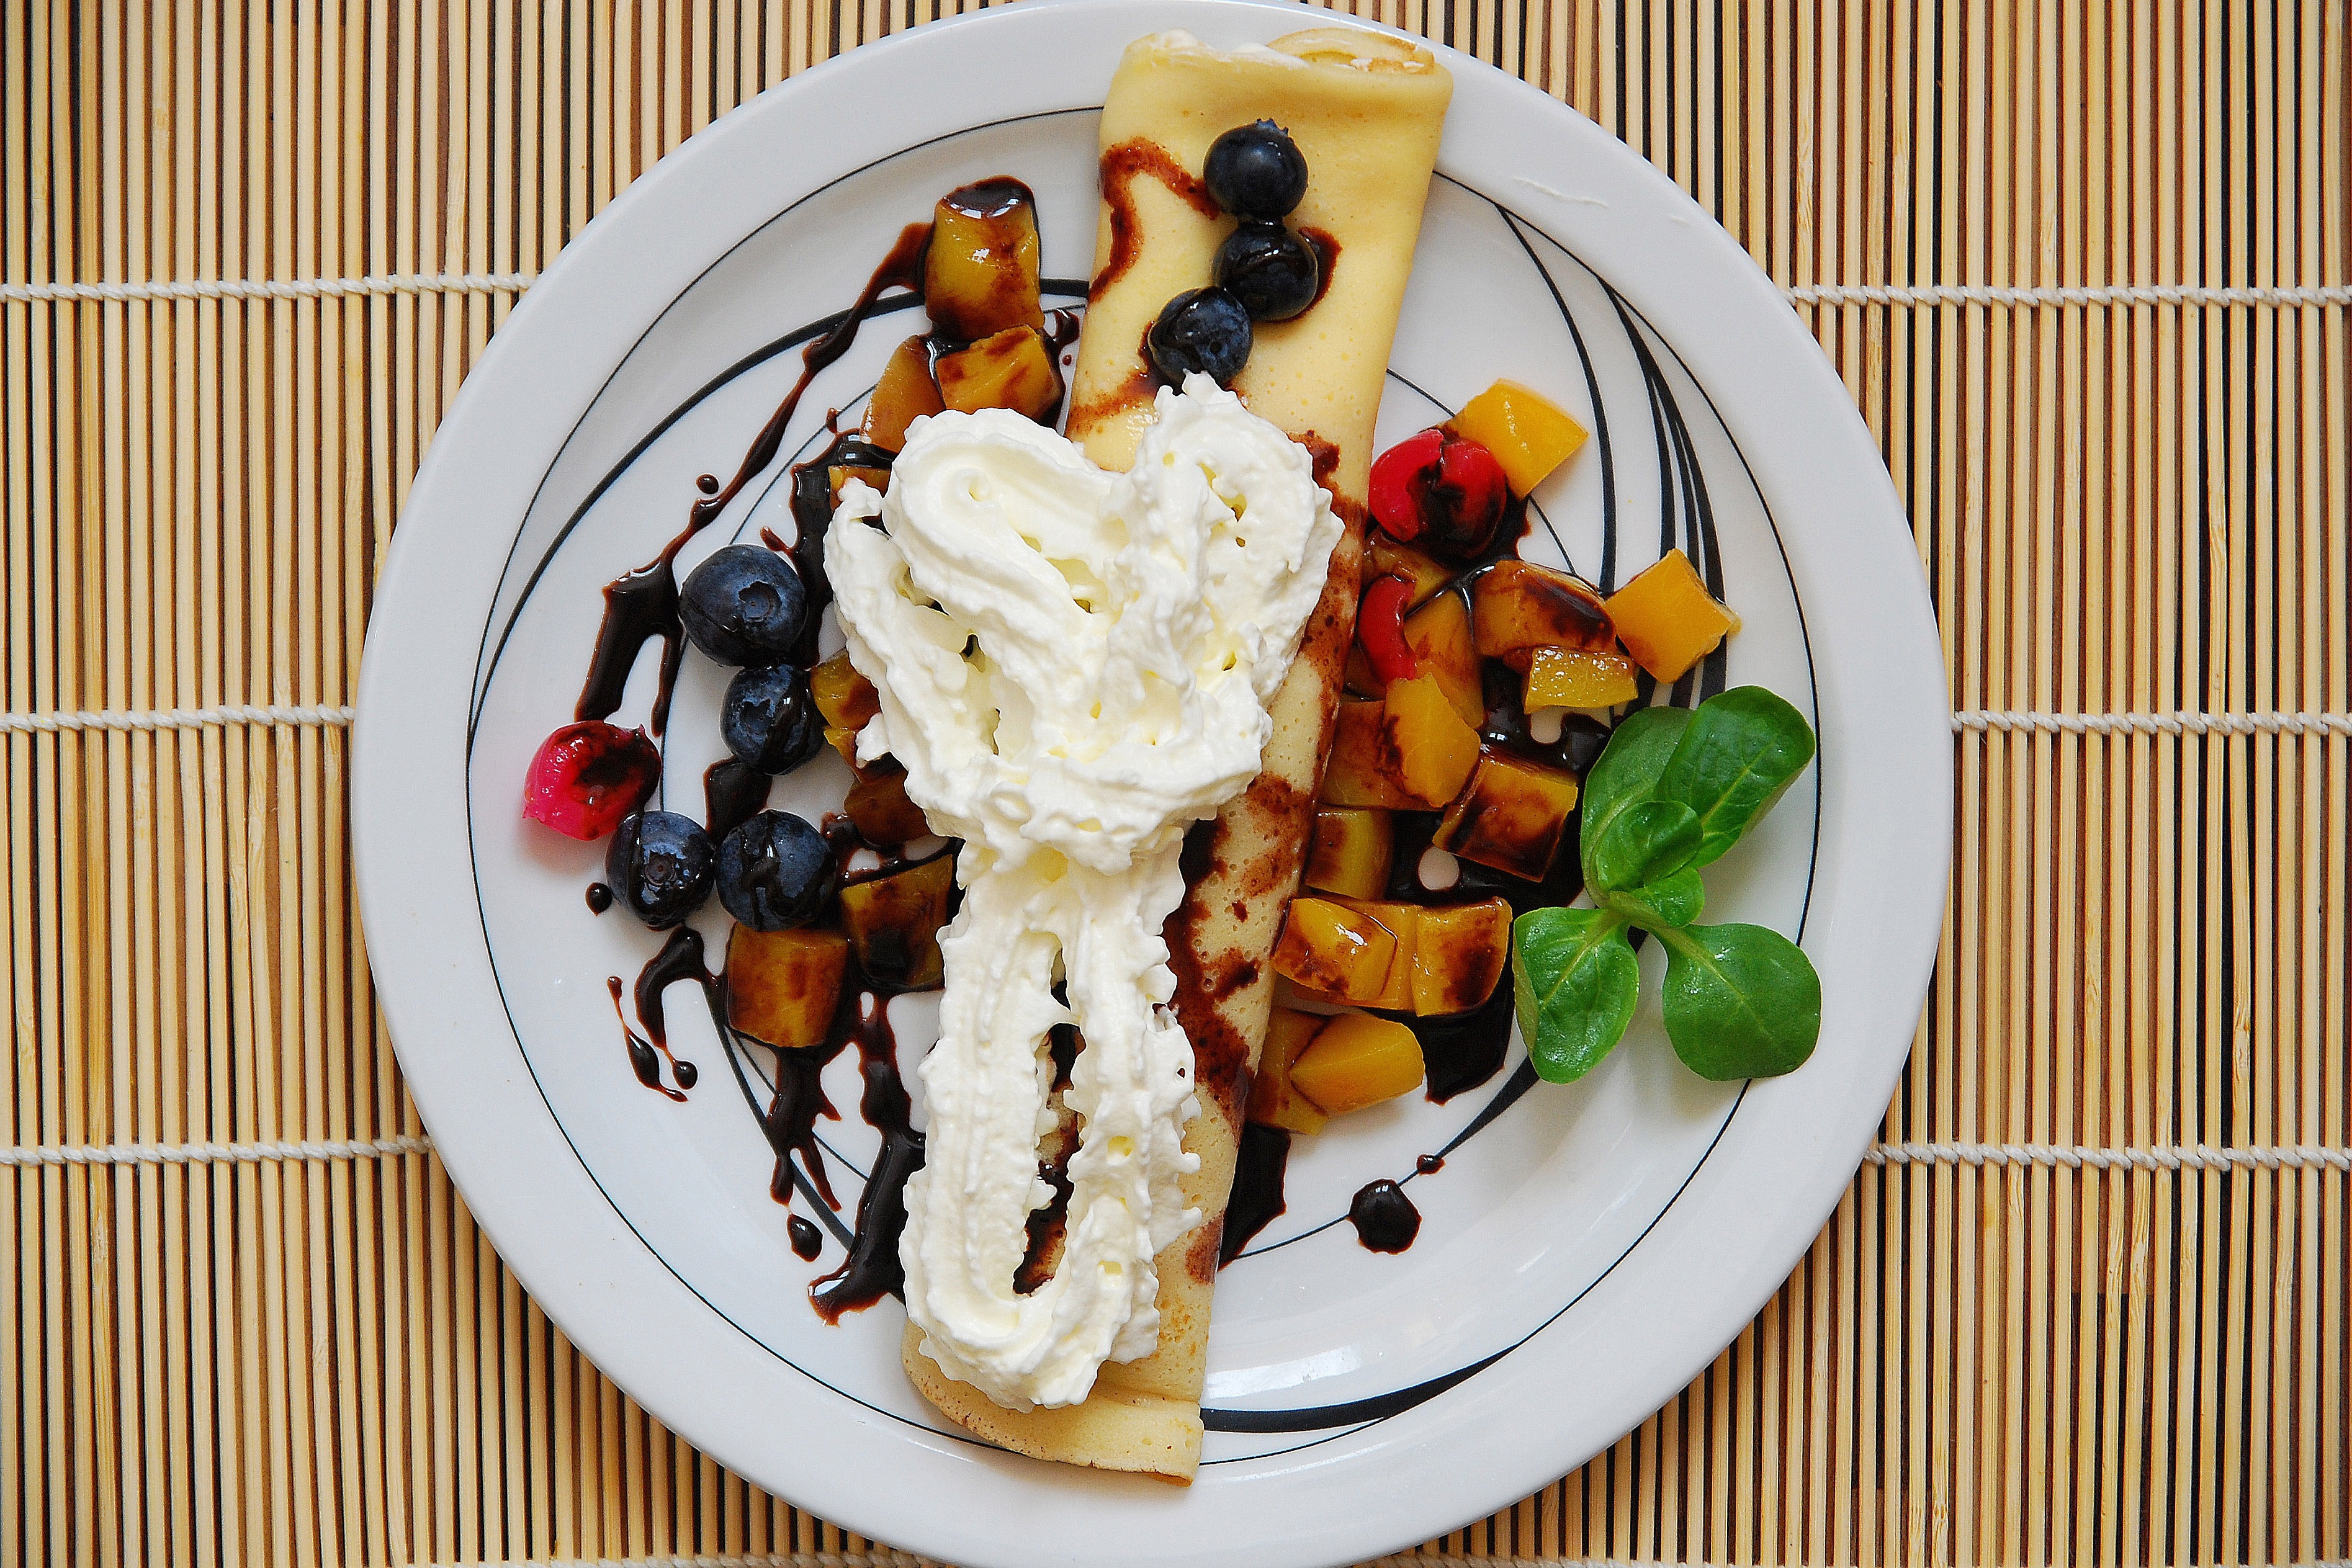
dish, food, cuisine, ingredient, fruit salad, produce, dessert, frozen dessert, breakfast, crepe, meal, recipe, vegetarian food, brunch, brazilian food, fruit, dairy, sundae